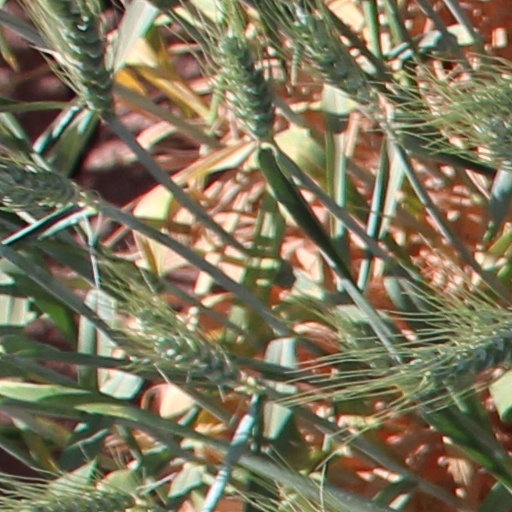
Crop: wheat